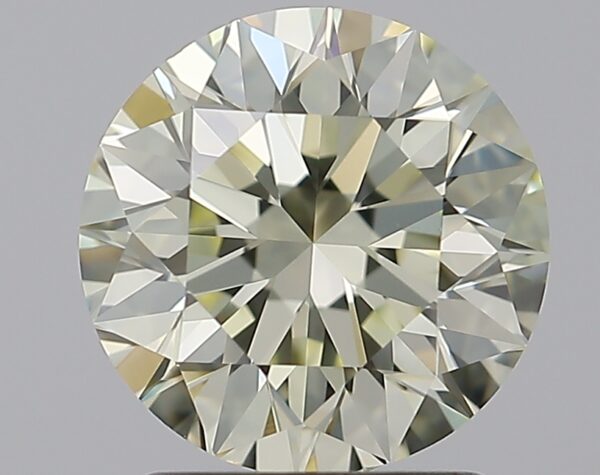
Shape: round
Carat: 1.7
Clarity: VS1
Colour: Q-R
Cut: EX
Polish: VG
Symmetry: EX
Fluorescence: F
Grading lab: GIA
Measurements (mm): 7.52 x 7.57 x 4.79